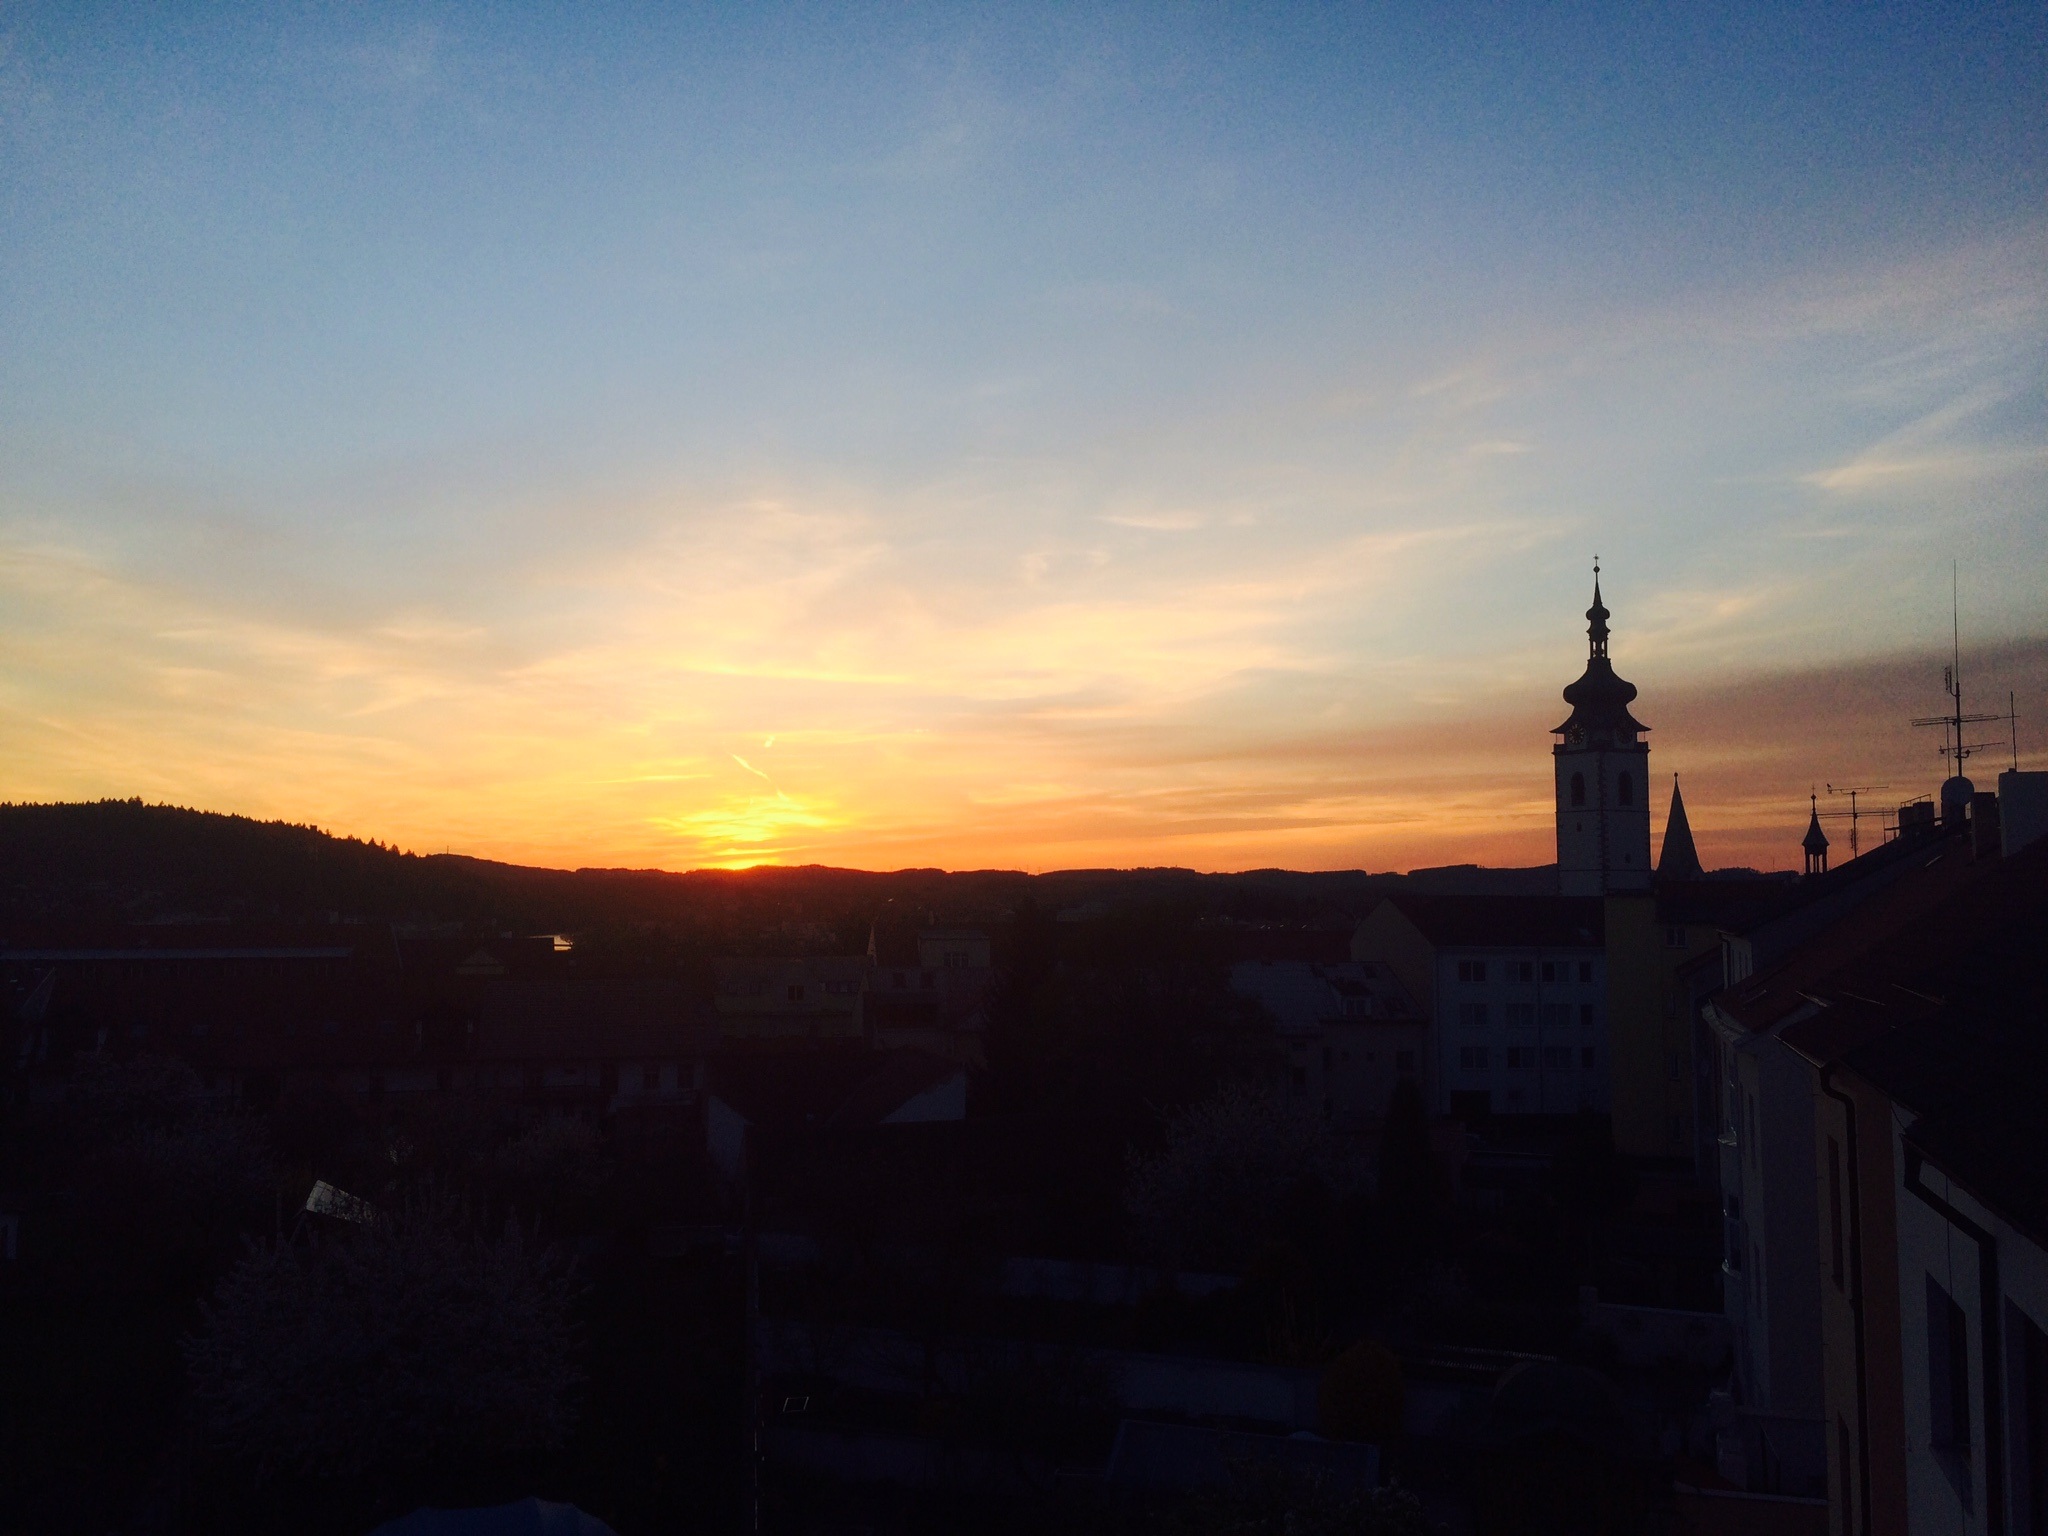
horizon, silhouette, light, cloud, sky, sun, sunrise, sunset, sunlight, morning, dawn, dusk, evening, romance, church, west, clouds, colors, afterglow, evening sky